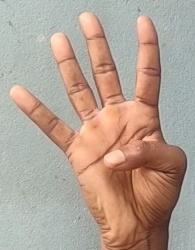
ASL sign: 4